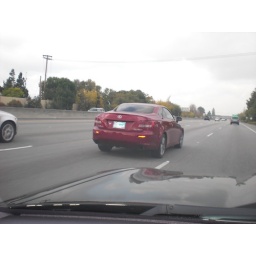
the new lexus is 250 convertible on the road in the us